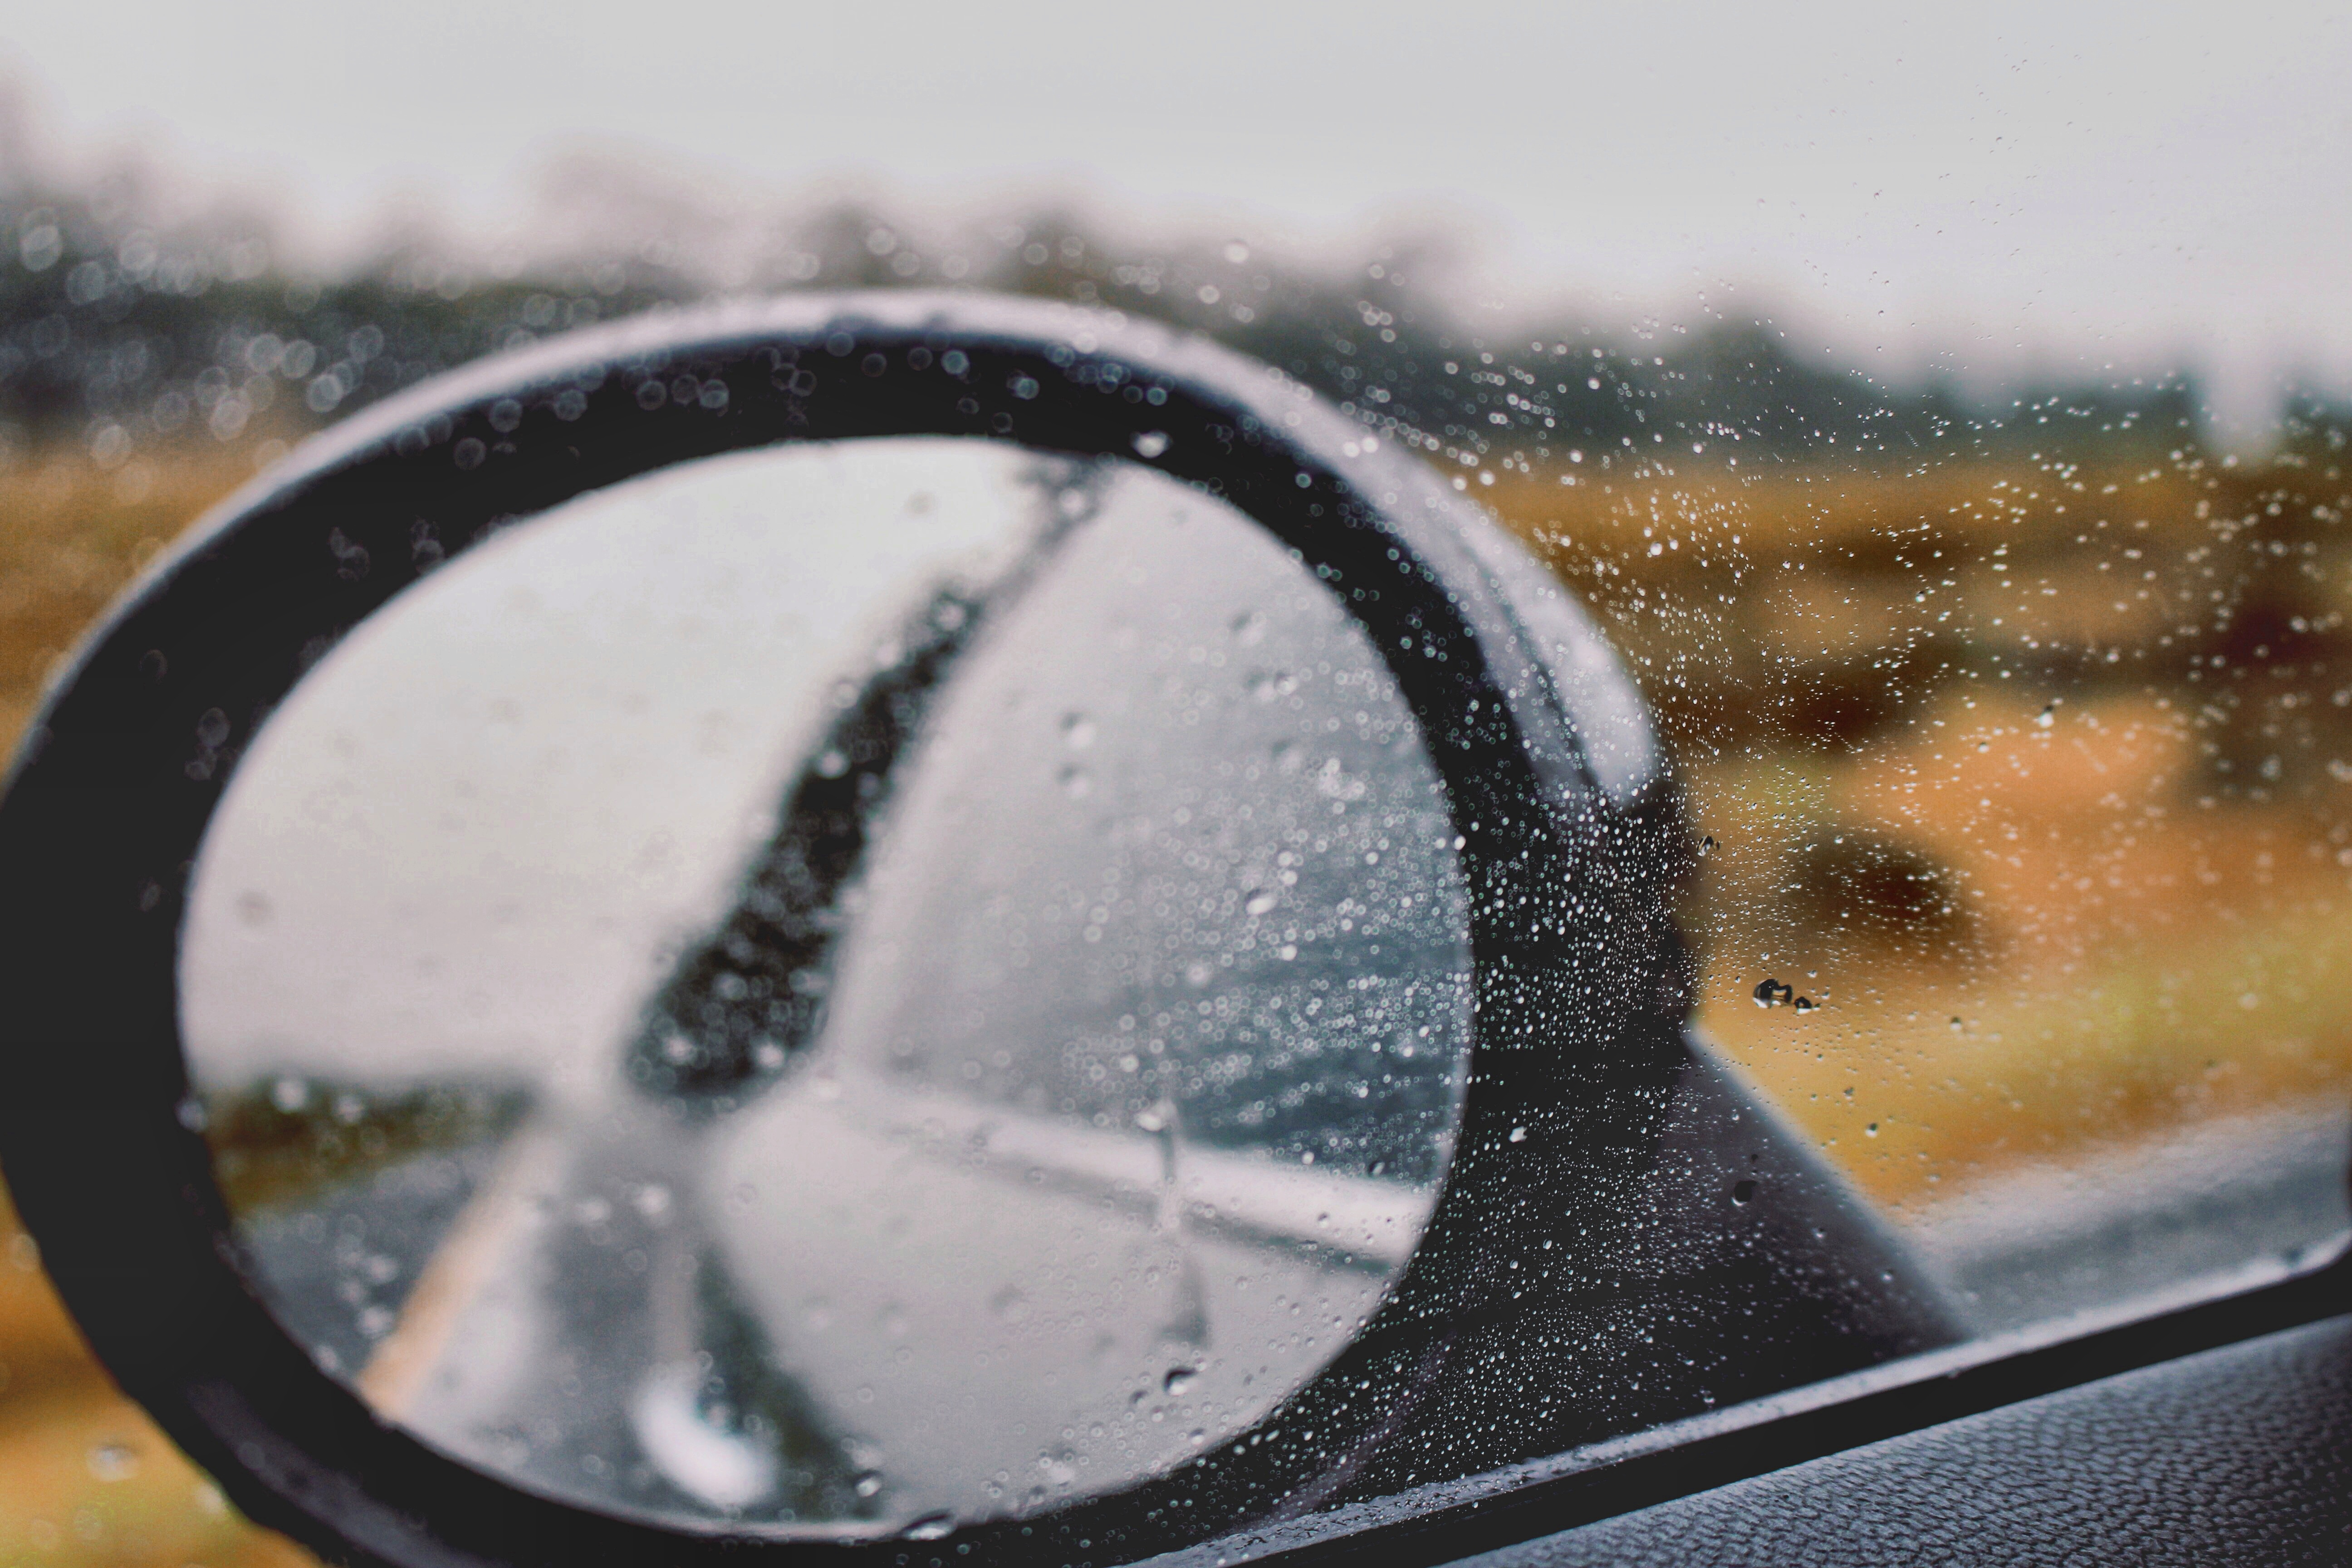
snow, water, weather, freezing, close up, reflection, winter, season, macro photography, ice, shape, glass, eye